Possession Street

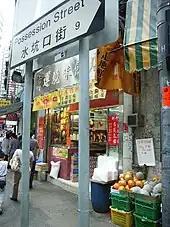
The crossing point of Possession Street and Queen's Road Central

Possession Street is a street in Sheung Wan, from Queen's Road West to Hollywood Road, on Hong Kong Island, Hong Kong. The street marks the boundary of Queen's Road West and Queen's Road Central.